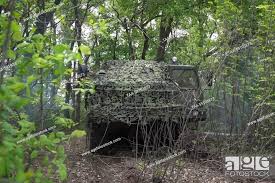
Label: Self Propelled Artillery